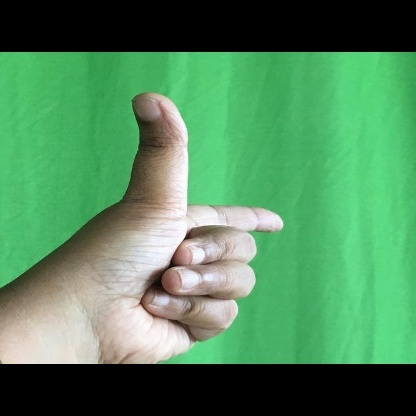
Mudra: Chandrakala